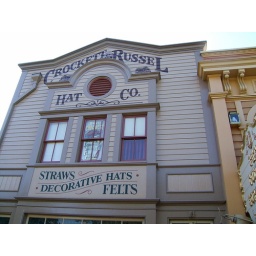
Fess Parker was the first person to be honored with a window not on Main Street in Disneyland.